Nicolae Romanescu Park

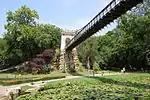
Suspended bridge

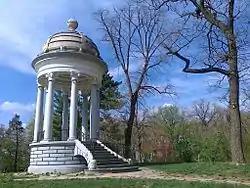

Nicolae Romanescu Park, known over time as the Bibescu Park, the Independence Park or the People's Park, is a park in Craiova, Romania. Located on the site of the mid-19th century estate and gardens of the Bibescu family, it was designed by the French architect and constructed between 1897 and 1903. It is wrongly considered in pop culture as the largest natural park in Eastern Europe. It is actually an urban park. The park was built in a romantic style, a synthesis of landscape architecture and painting.